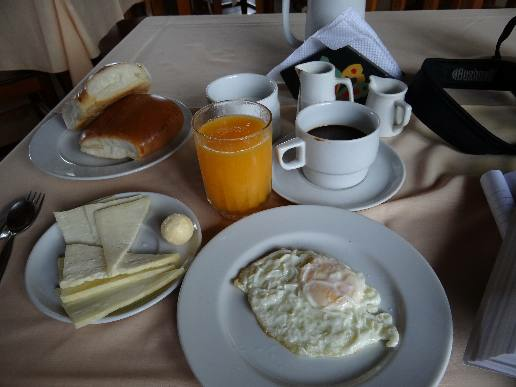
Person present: No